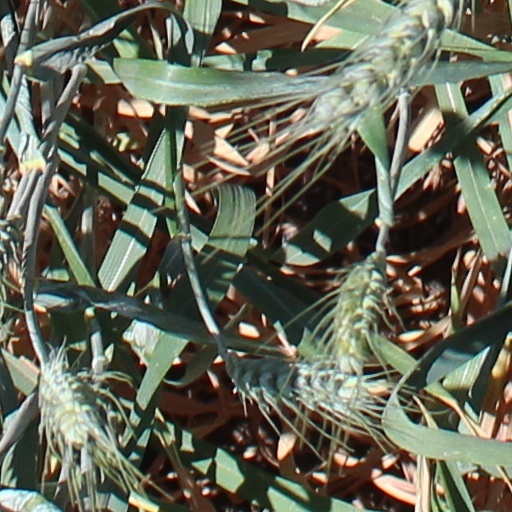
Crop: wheat